Nur Ahmed Aman

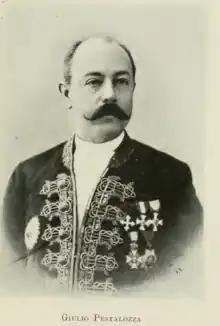
Giluio Pestalozza.

These initiative for these negotiations, started by the Mullah himself who wrote three letters in March 1904 to Lt. Vessel Spagna, commander of the Italian squad in Bender-Cassin. In August 1904; and from Aden, embarking on the royal ship Volturno, Pestalozza went to Bender Cassem, on the northern Somali coast, to feel the ground, and to send a courier to Mullah, who was in Upper Nogal, benefiting from these practices, as an intermediary, certainly Abdallah Sceri, a trusted man of Mullah himself, who had employed him in various missions. During the war, the British had captured him as a suspect, and then had to hand him over to the Italian consular authority, having claimed in his capacity as an Italian protégé. Councilor Abdallah Sheri was kept on board the Volturno, in a state of arrest, not allowed by the British Authorities to have relations with the natives in Aden and on the coast. He was the chief auxiliary of Pestalozza to the success of his mission.